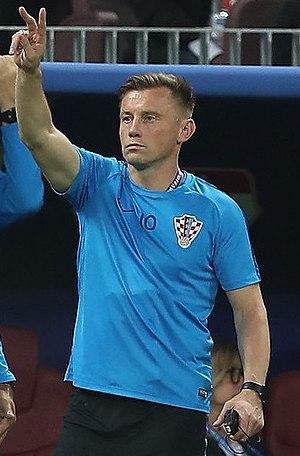
Personnel croate pendant le match contre l'Angleterre, 11 juillet 2018